Square dancing (China)

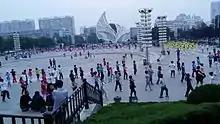
Large dance in a public square

In the rural areas they were relocated to, the urbanites first encountered the "yangge" folk dance, very popular in rural areas, particularly in northern China. Originally performed to mark important agricultural occasions, "yangge" had been adapted by the CCP for its own uses as a propaganda tool. Performances often helped relieve tensions between the party and the peasantry during times when food was scarce, although during the more repressive period of the Cultural Revolution, "yangge" was itself banned along with many other traditional forms of expression.